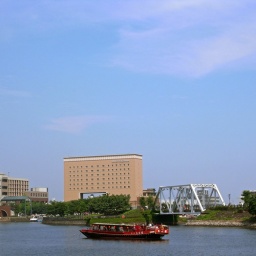
red boat under blue sky